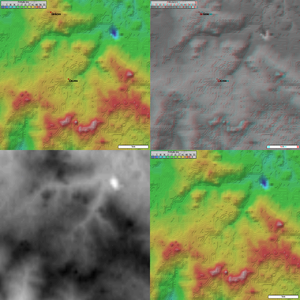
4 images topographique (5 km de coté) de cozes prisent par la mission SRTM. Image topographique + position des villes image topographique en relief + position des villes image topographique en niveau de gris (utile pour displacement map dans les logiciel 3D) Image topographique sans les villes Générée par le logiciel Radiomobile à partir des données domaine public de la mission SRTM de la NASA.